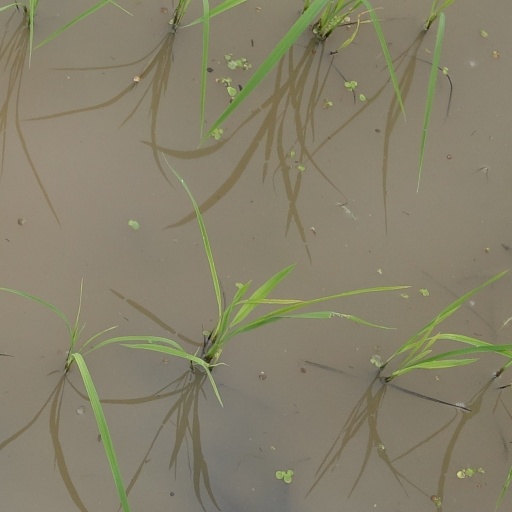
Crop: rice